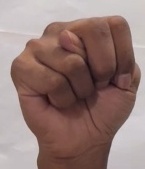
ASL sign: N